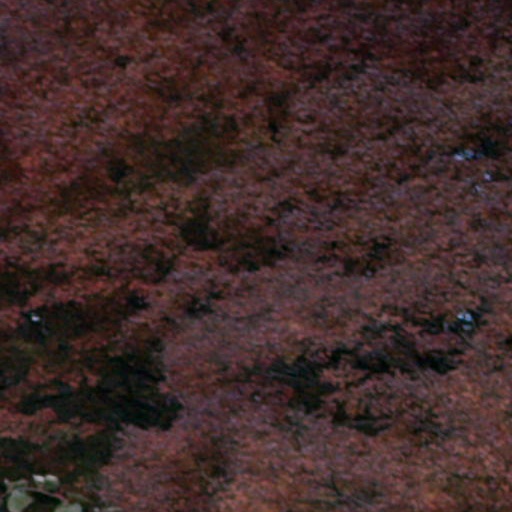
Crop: cassava